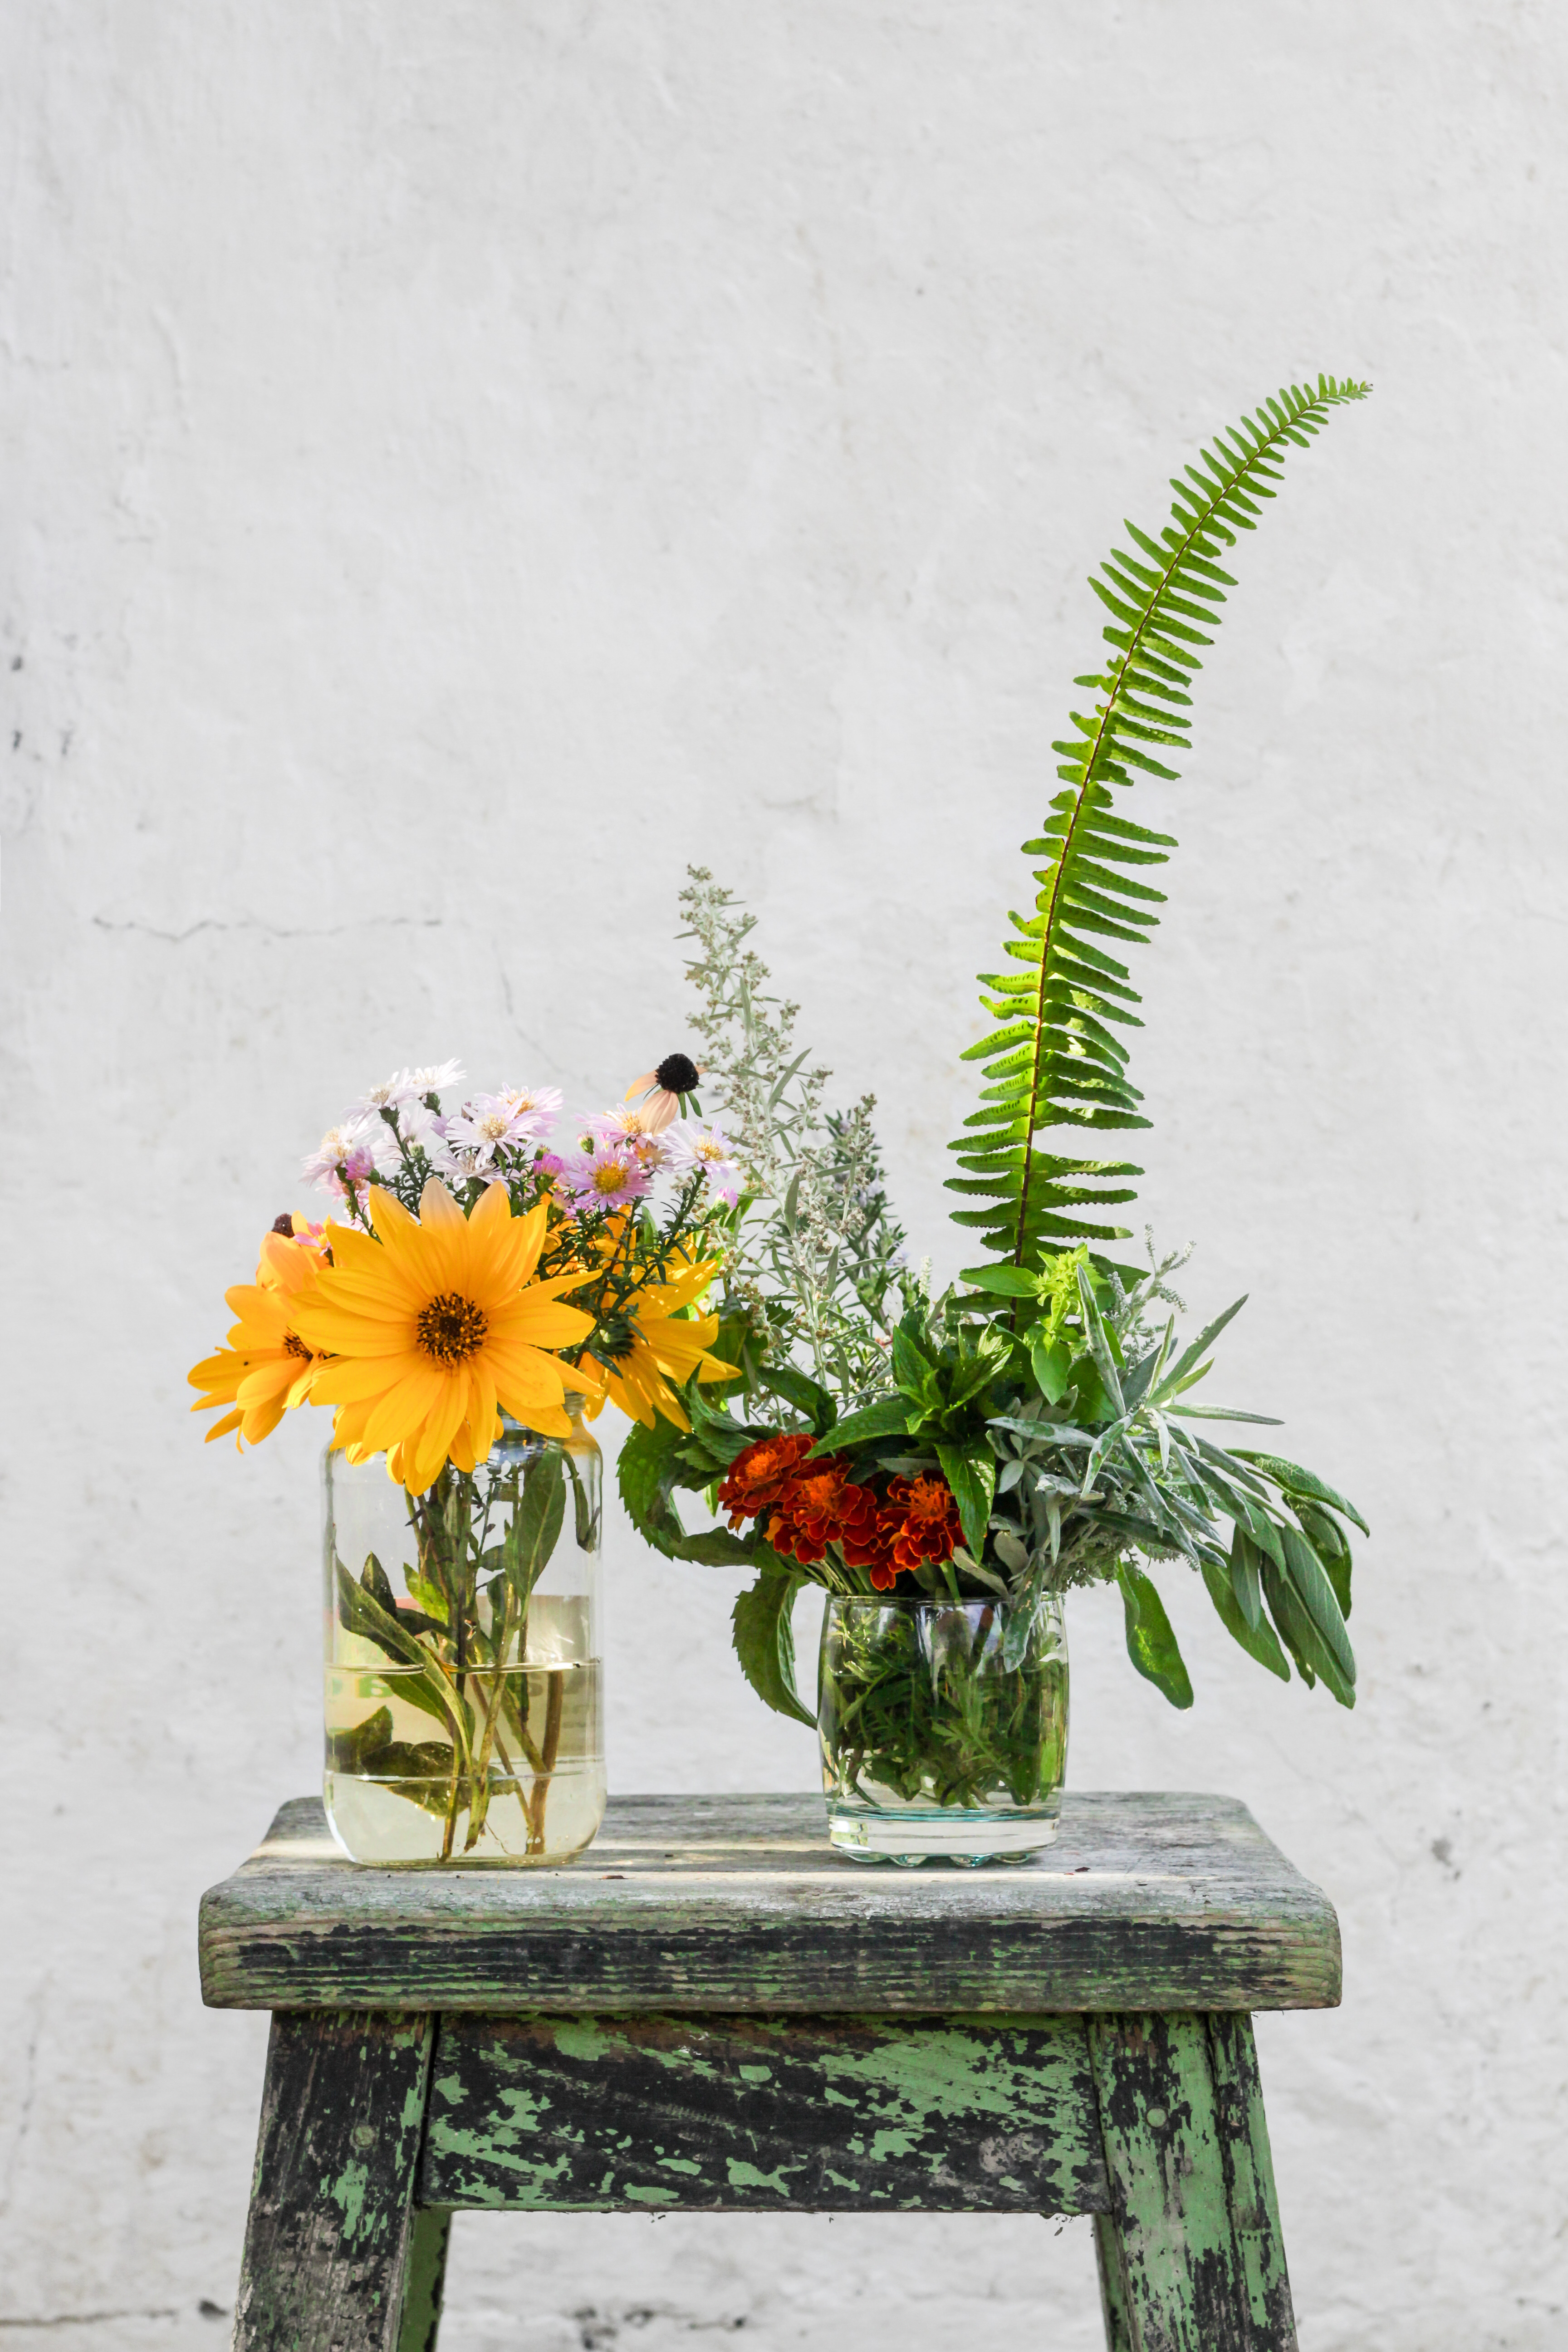
flower, floristry, flower arranging, flowerpot, floral design, gerbera, cut flowers, bouquet, ikebana, still life photography, barberton daisy, plant, art, artwork, botany, still life, houseplant, sunflower, wildflower, flowering plant, calendula, daisy family, creative arts, building, vase, vascular plant, herbaceous plant